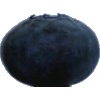
Label: blueberry